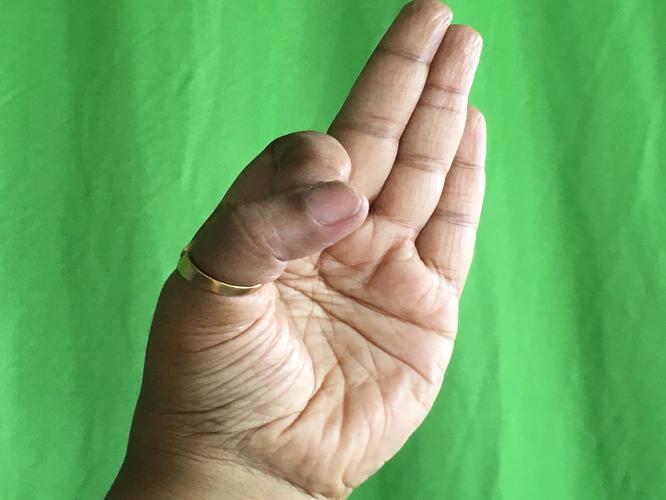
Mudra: Aralam
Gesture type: single_hand